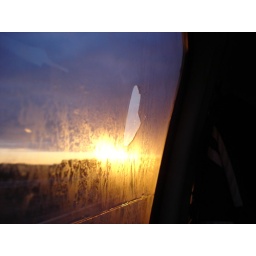
dirty hole in the window